Canarsie, Brooklyn

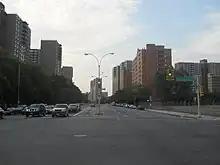
Starrett City, a 1970s-era development east of Canarsie

Ferry service at Canarsie Pier also withered away after the opening of the Marine Parkway–Gil Hodges Memorial Bridge in 1937, which connected Brooklyn to the Rockaways directly. In 1939, the WPA Guide to New York City mentioned that Canarsie was a "sparsely settled community located on dispiriting flatlands". The Guide further described the burned-down amusement park, the ramshackle shacks, and Canarsie's "weedy lots and small truck farms cultivated by Italians". The book stated that riders on the Canarsie Pier trolley could see "great stenches of dump and marsh" interspersed between the "unkempt gardens of run-down houses" that the trolley's route adjoined. Until 1939, dozens of disused trolley cars from around the city were dumped into a , lake in Canarsie. The Canarsie Pier trolley route was discontinued in 1942 and was replaced by the B42 streetcar (later bus) route, despite residents' protests. The right-of-way of the old Canarsie Pier trolley was abandoned.